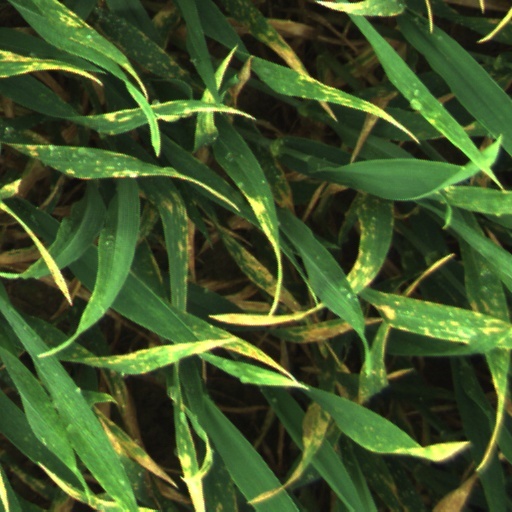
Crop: wheat